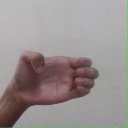
अक्षर: ख